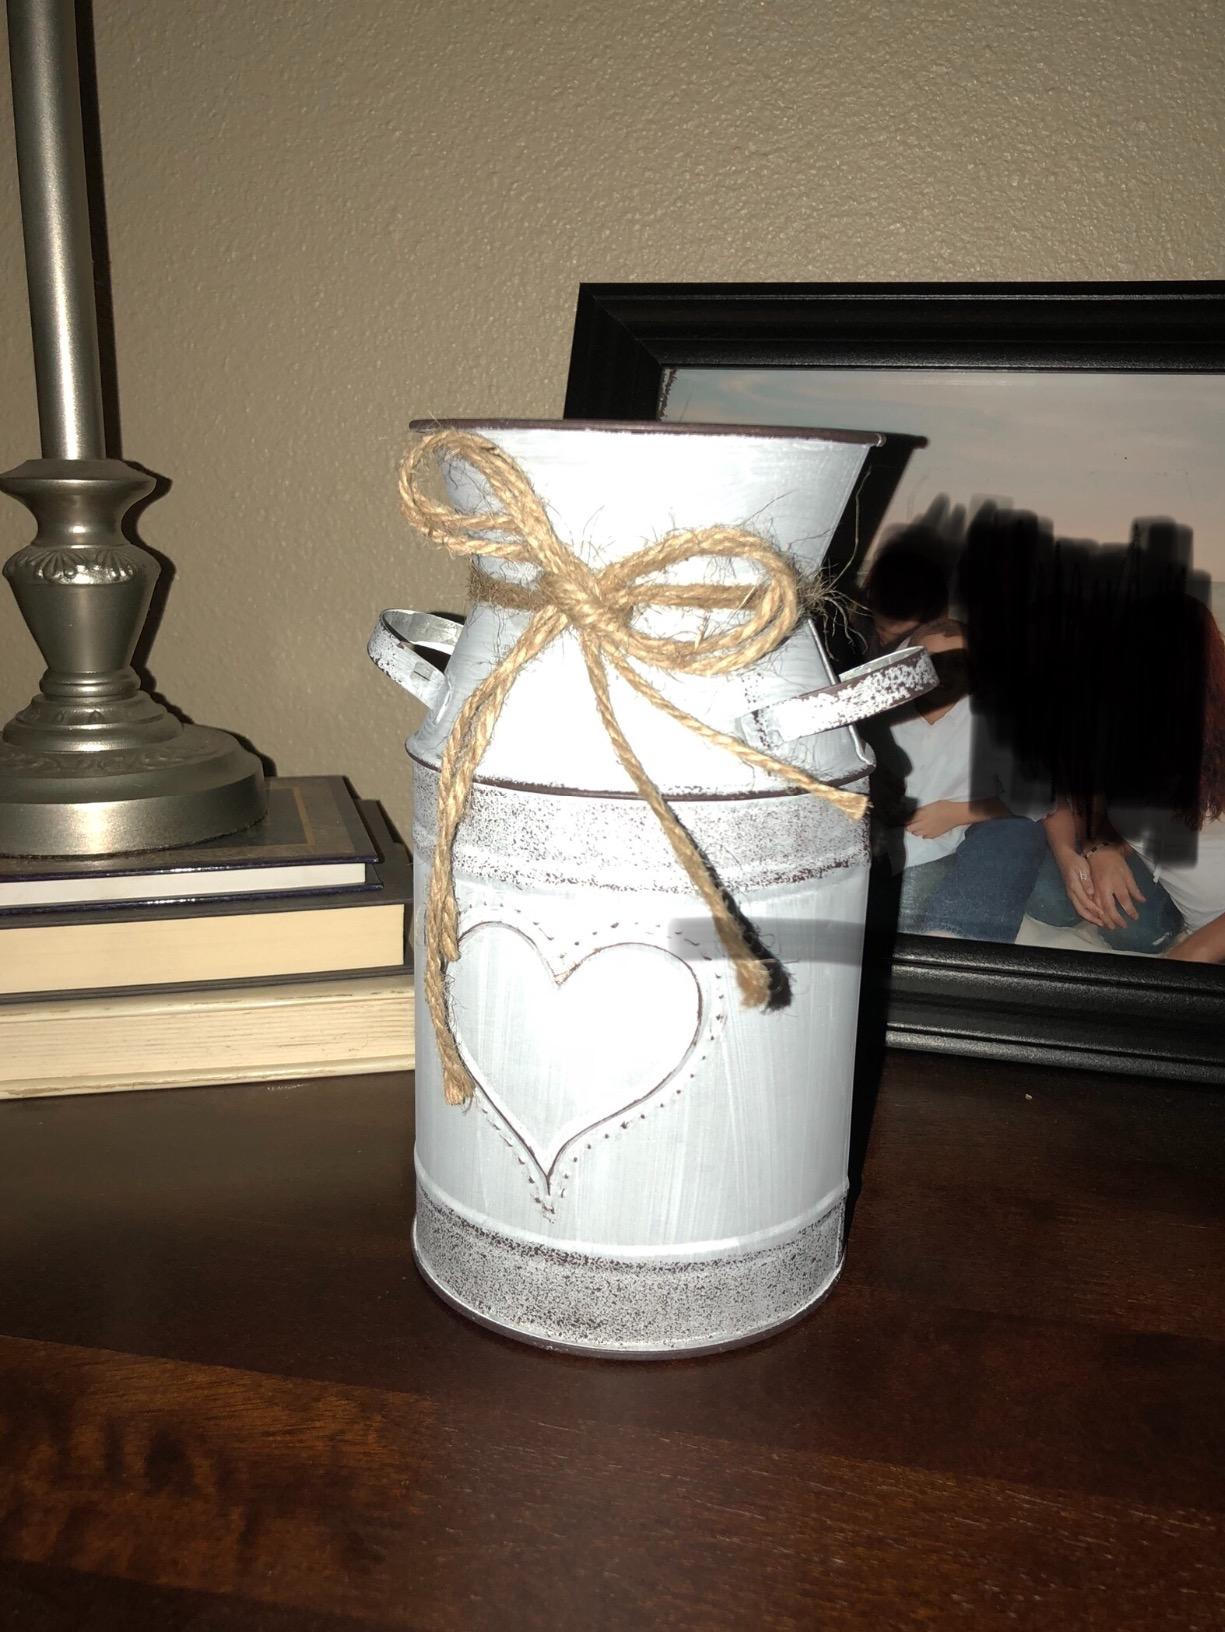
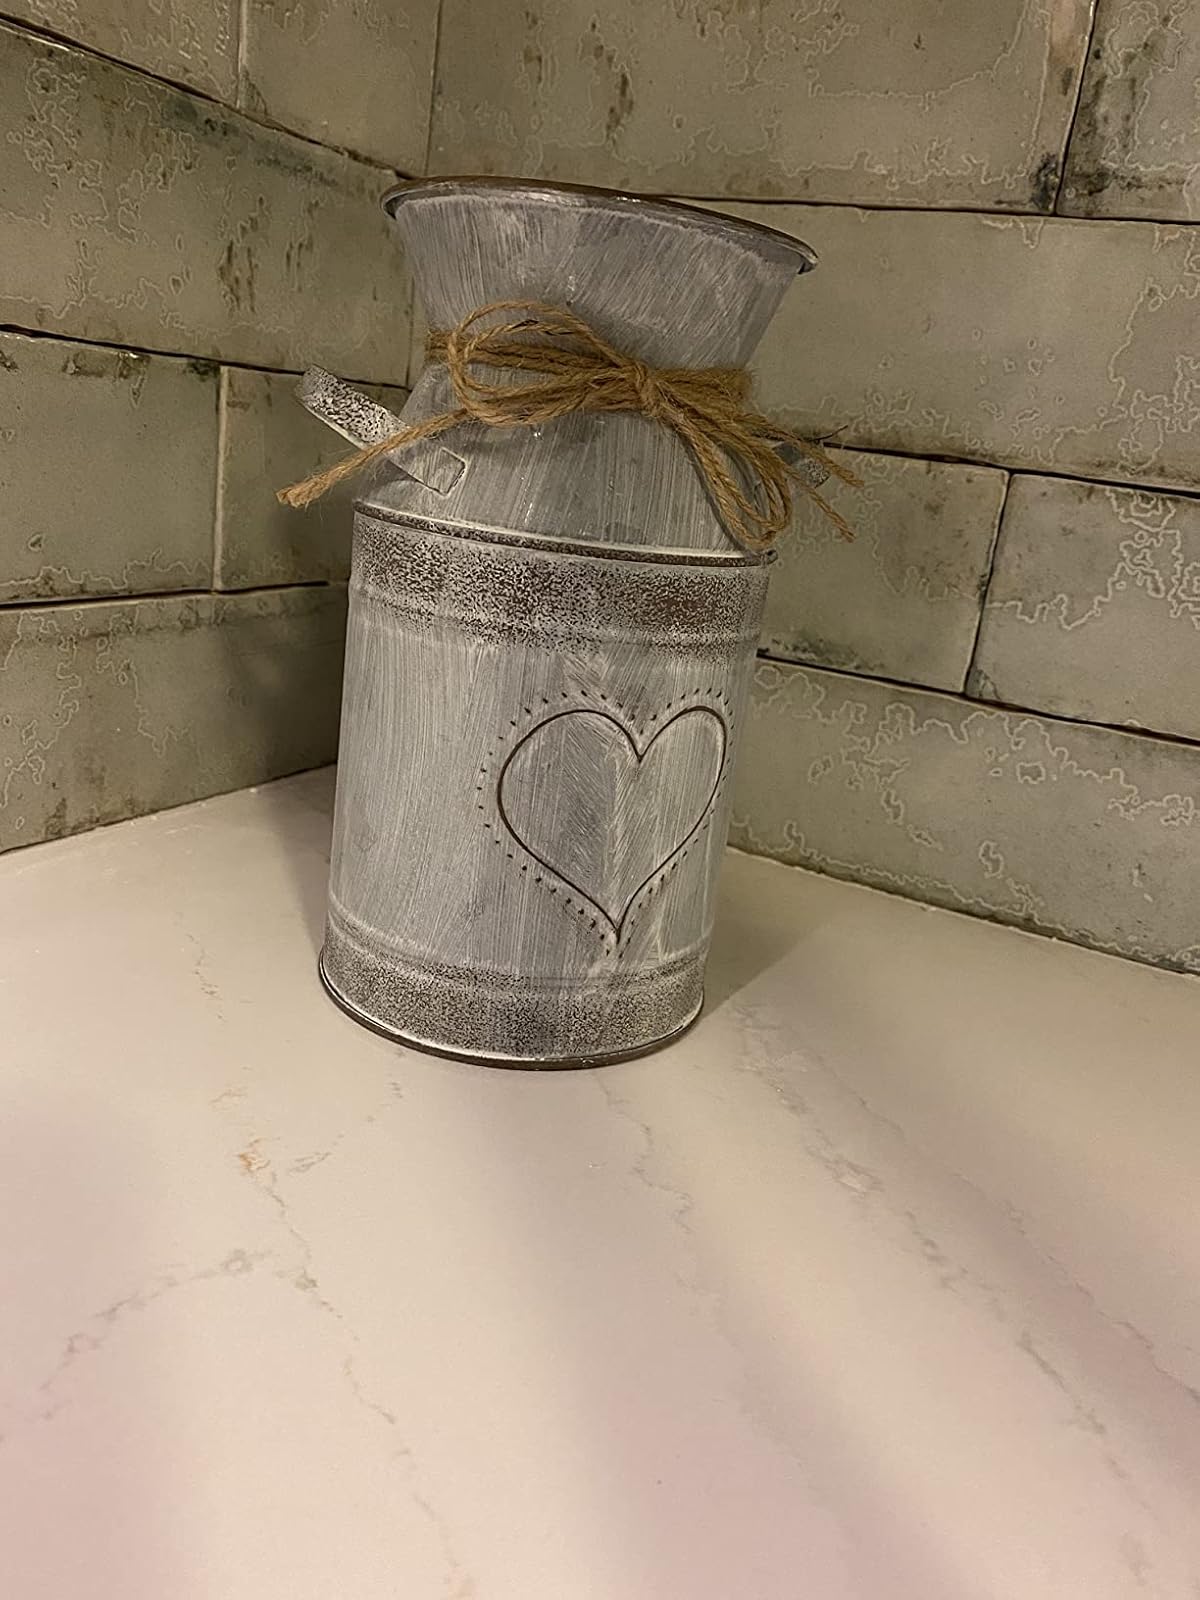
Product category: vase
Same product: yes